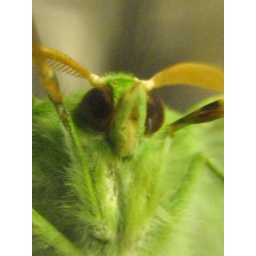
never seen a moth so colourful captured in an upturned pint glass